Najibullah Zazi

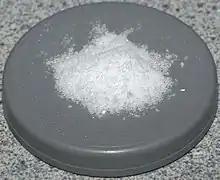
Acetone peroxide

While there, they were recruited by al-Qaeda instead, and taken to a training camp in Waziristan, where they received training on several kinds of weapons. Al-Qaeda leaders asked them to return to the U.S. and conduct a suicide bombing martyrdom operation, and they agreed to do so. Later, he received additional training at the camp on explosives construction for an attack in the U.S., or to carry out a martyrdom operation. He took lengthy notes and emailed them to himself, so he could access them upon his return to the U.S. Al-Qaeda leaders also discussed target locations with Zazi, such as New York City subways. He gave money and computers to al-Qaeda before leaving Pakistan.